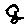
Label: 8